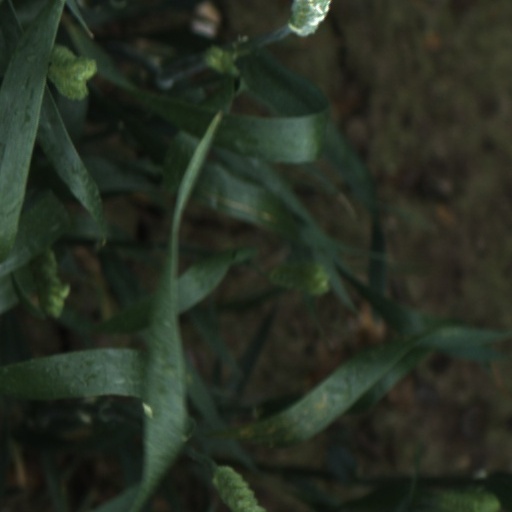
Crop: wheat